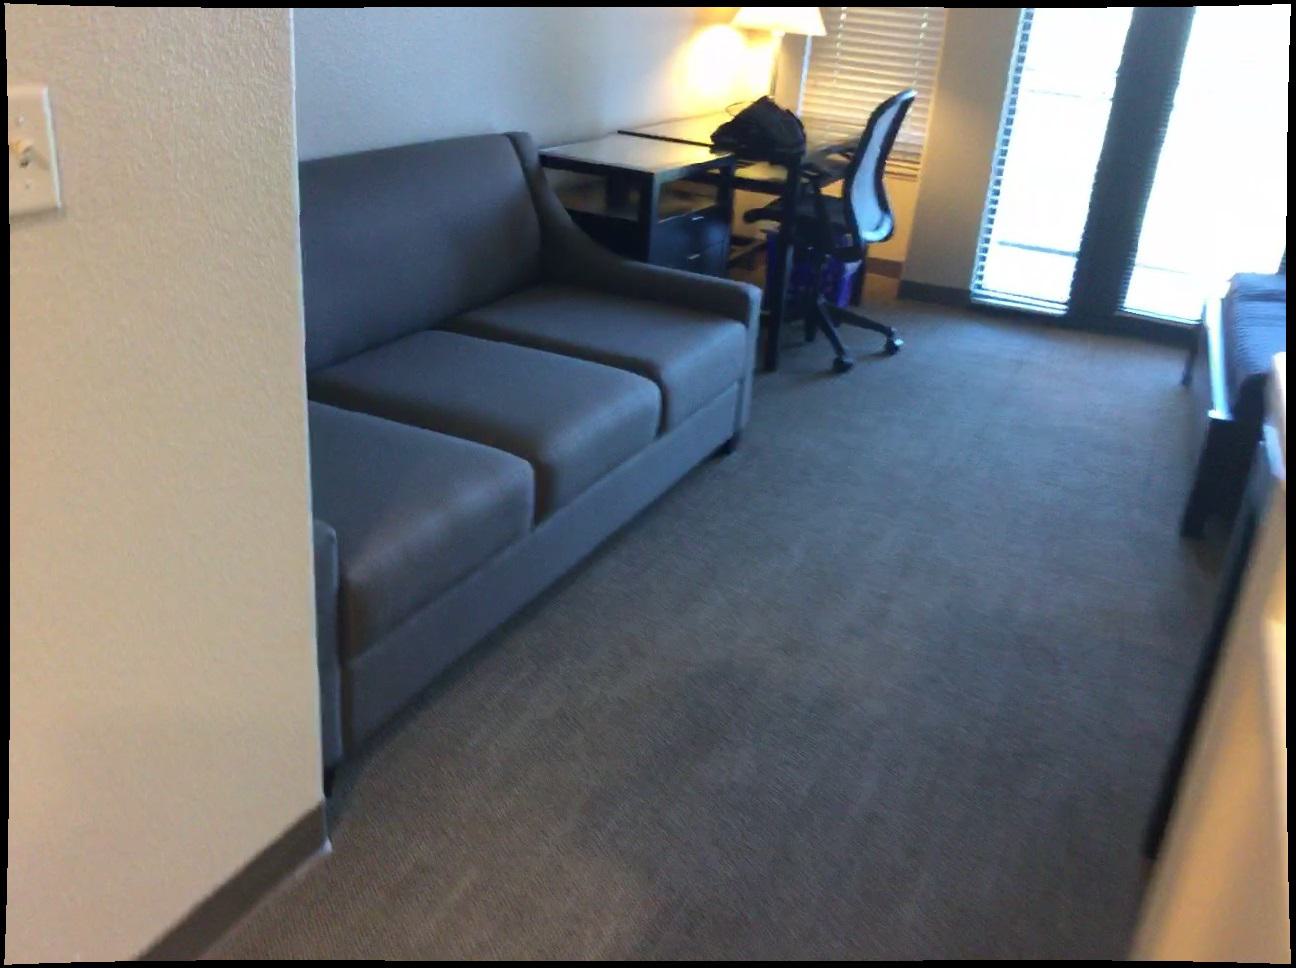
Question: In the image, there is the counter. Pinpoint several points within the vacant space situated left of the counter from the world's perspective. Your final answer should be formatted as a list of tuples, i.e. [(x1, y1), ...], where each tuple contains the x and y coordinates of a point satisfying the conditions above. The coordinates should be between 0 and 1, indicating the normalized pixel locations of the points.
Answer: [(0.362, 0.971), (0.422, 0.869), (0.525, 0.920), (0.637, 0.977), (0.471, 0.785), (0.566, 0.829), (0.668, 0.876), (0.780, 0.927), (0.512, 0.717), (0.600, 0.754), (0.694, 0.793), (0.796, 0.837), (0.546, 0.659), (0.627, 0.691), (0.715, 0.725), (0.808, 0.762), (0.575, 0.610), (0.650, 0.637), (0.731, 0.667), (0.819, 0.699), (0.600, 0.567), (0.671, 0.592), (0.747, 0.619), (0.827, 0.647), (0.913, 0.676), (0.621, 0.531), (0.688, 0.553), (0.760, 0.576), (0.835, 0.601), (0.914, 0.627), (0.640, 0.498), (0.704, 0.518), (0.771, 0.539), (0.842, 0.561), (0.718, 0.488), (0.781, 0.506), (0.847, 0.526), (0.789, 0.477), (0.853, 0.496)]